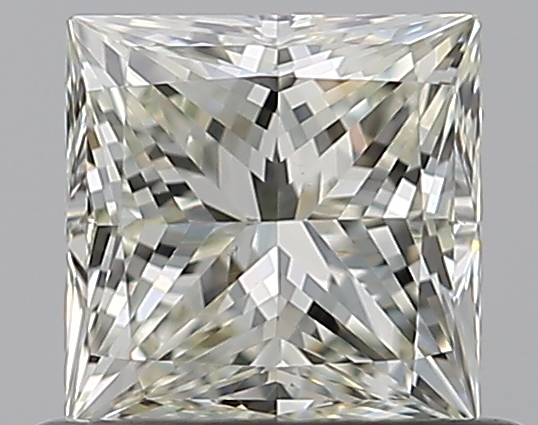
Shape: princess
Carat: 0.7
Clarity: VS2
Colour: K
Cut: EX
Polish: EX
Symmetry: VG
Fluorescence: N
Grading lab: GIA
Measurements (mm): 4.8 x 4.8 x 3.52